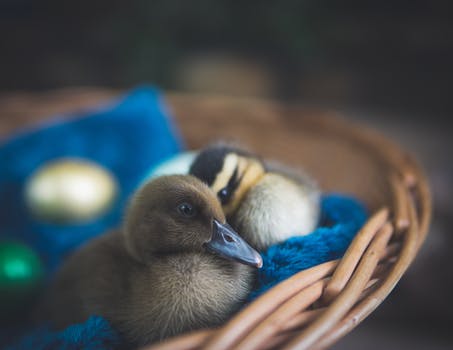
Label: No Watermark